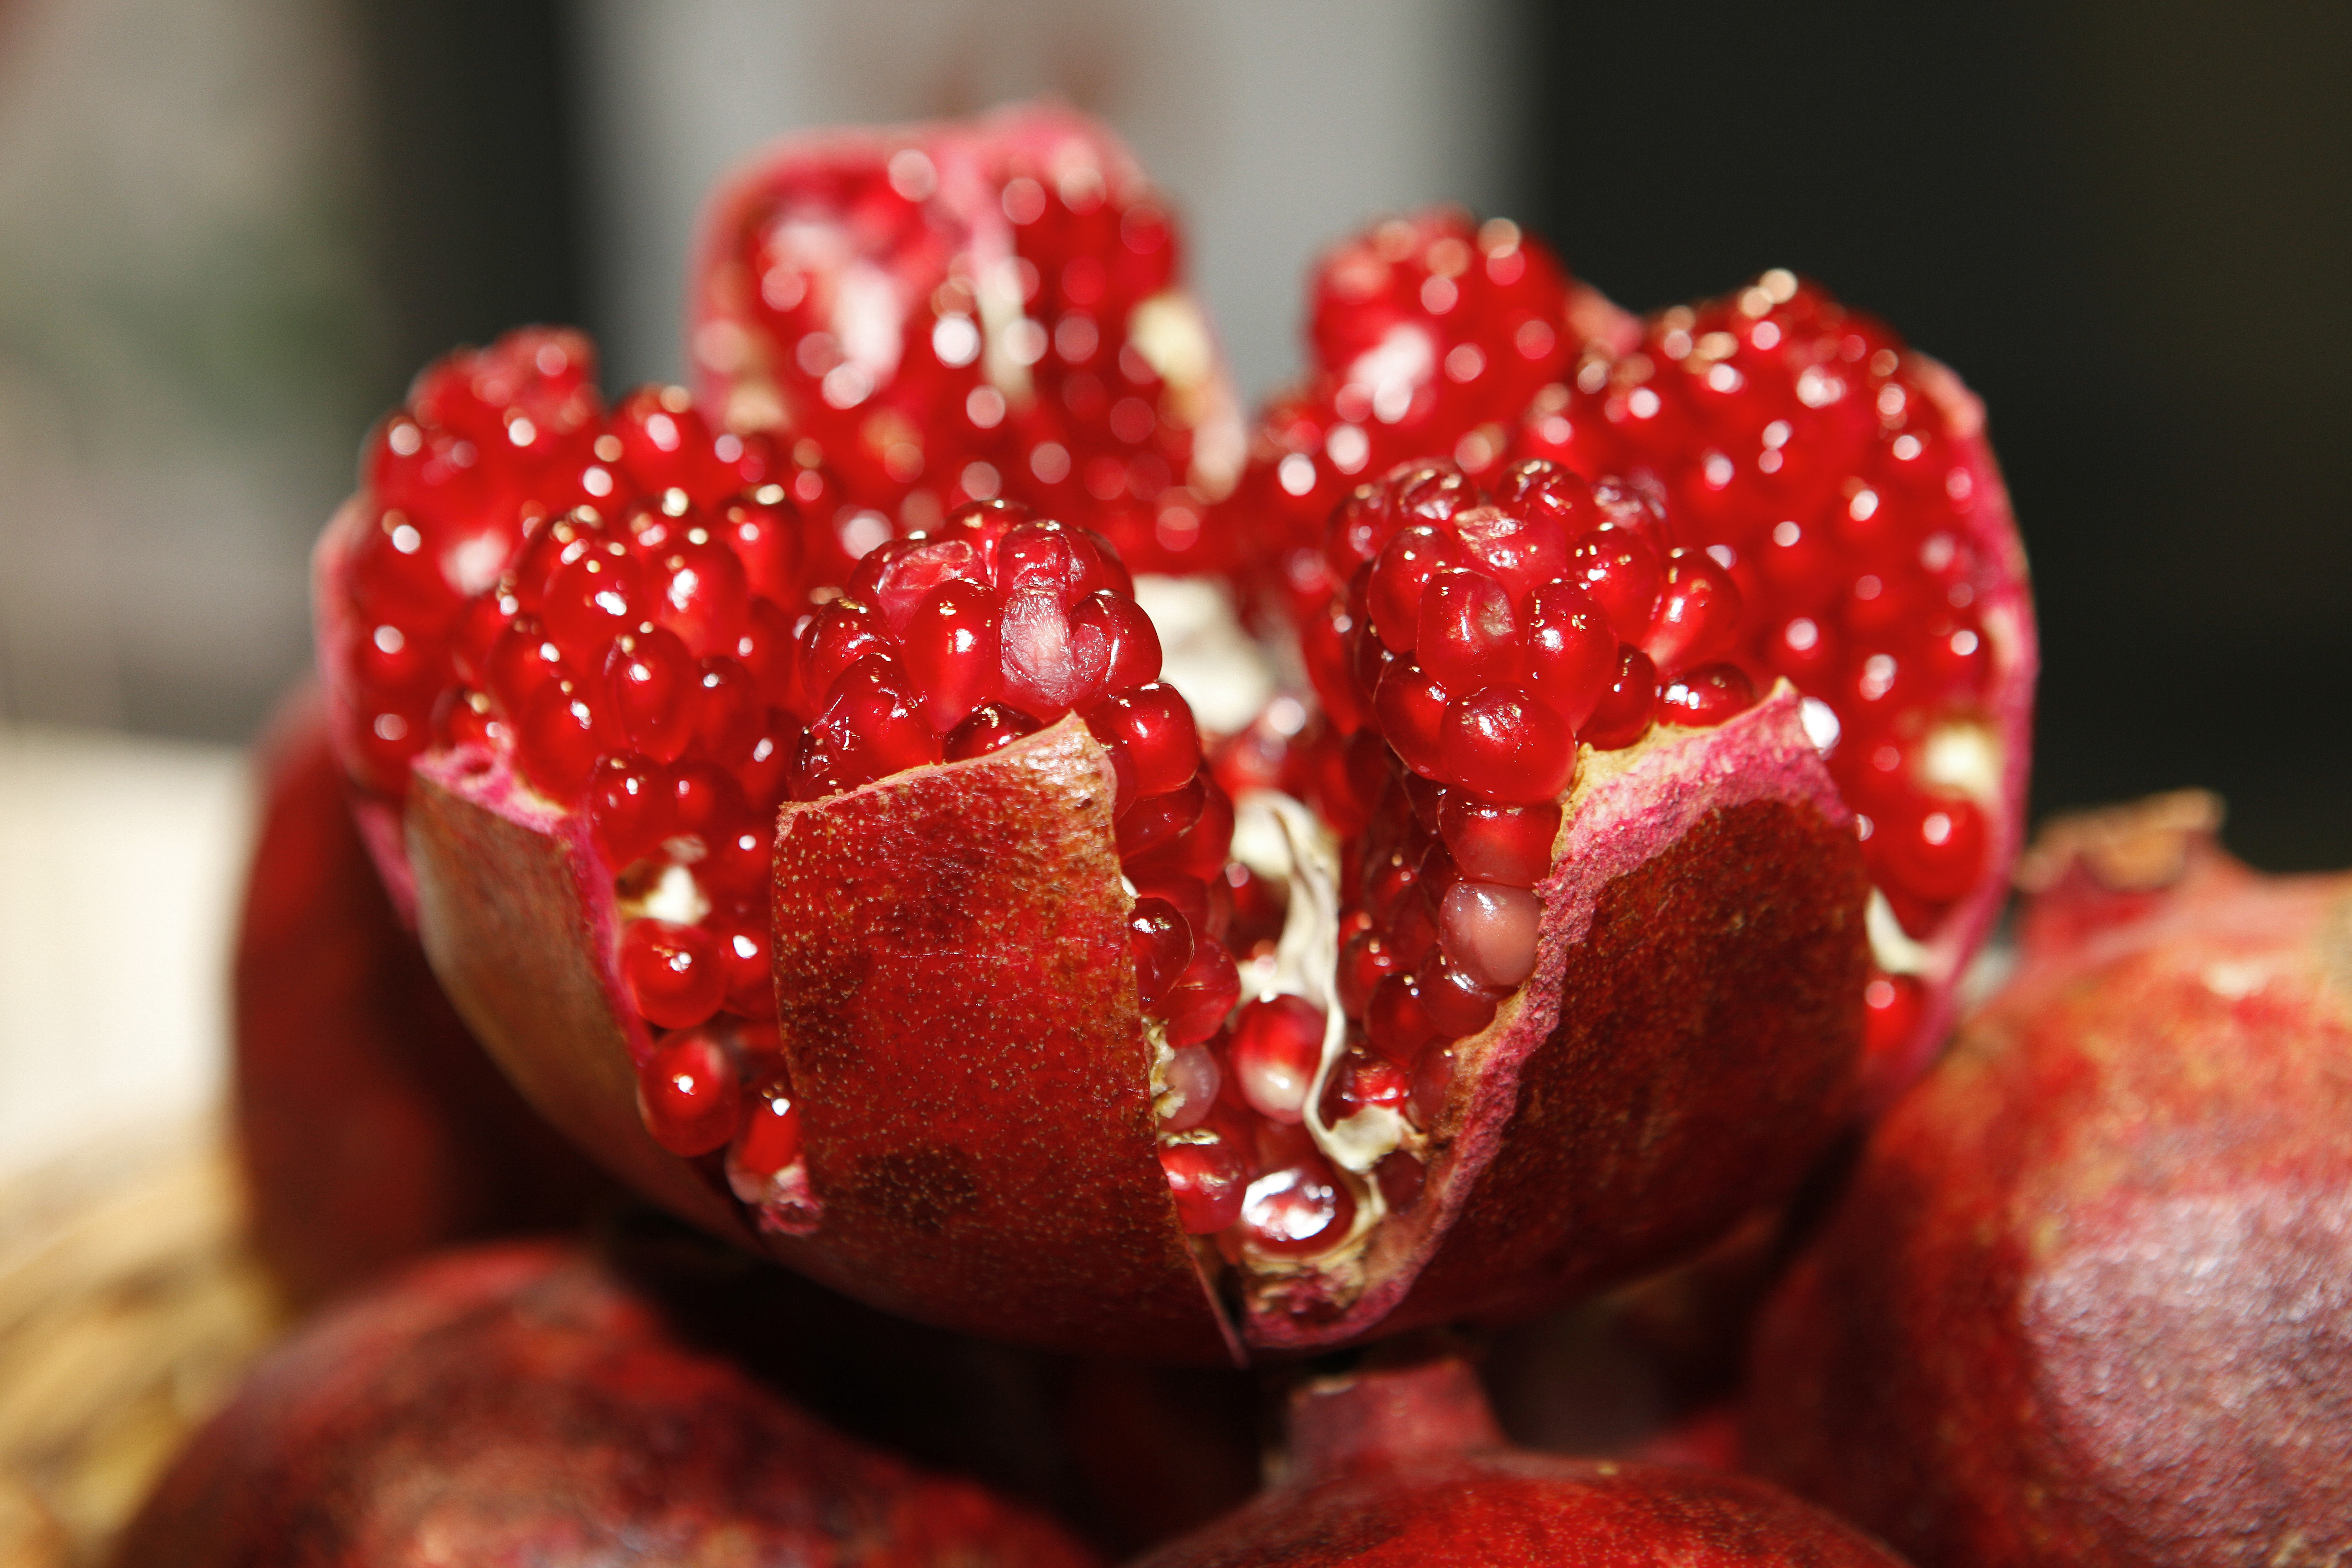
plant, raspberry, fruit, berry, flower, food, red, produce, strawberry, pomegranate, strawberries, sweetness, cores, macro photography, flavor, pomegranate open, frutti di bosco, fruit logistica